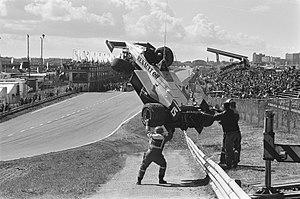
La Renault RE60 est une monoplace de Formule 1 conçue par Renault Elf pour le championnat du monde de Formule 1 1985. La RE60 succède à la Renault RE50. Une évolution, la RE60B, apparaîtra durant le championnat. Patrick Tambay et Derek Warwick en étaient les pilotes. C'est la première monoplace de Formule 1 équipée d'un boîtier électronique qui permet d'enregistrer la pression des pneumatiques, les températures et le régime moteur.